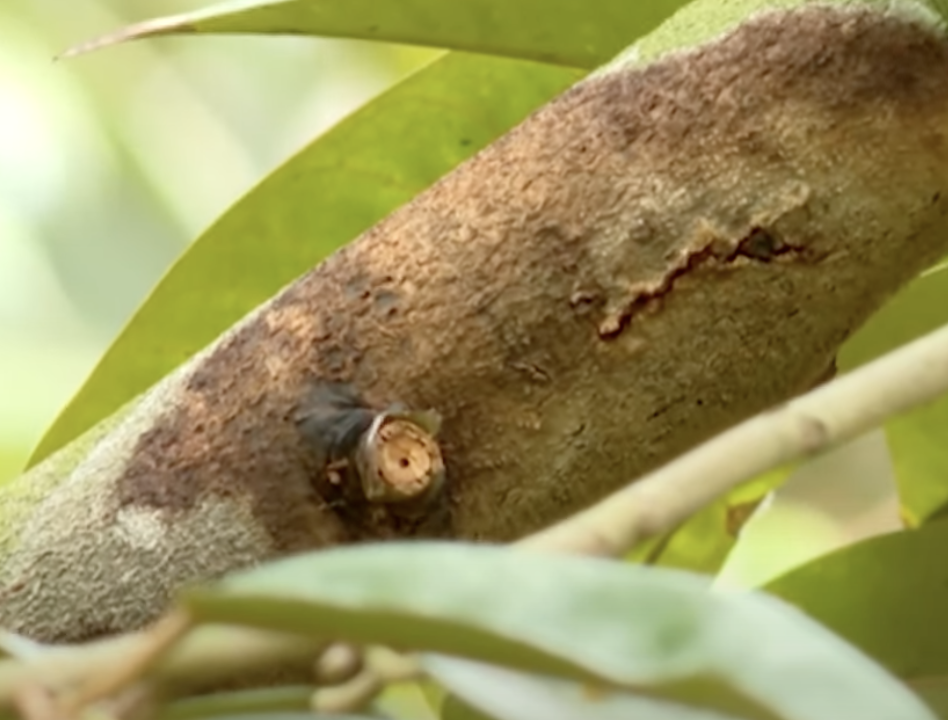
Label: stem_cracking_ gummosis